Robert Dussey

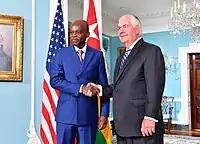

From 2005 to 2013, Dussey acted as the diplomatic advisor to the President Faure Gnassingbé. Since September 2013, he became responsible for the Ministry of Foreign Affairs, Cooperation and African Integration of Togo.